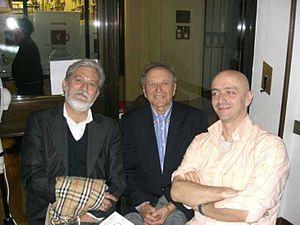
Fabio Casadei Turroni est un chanteur lyrique, romancier, musicologue et journaliste italien.